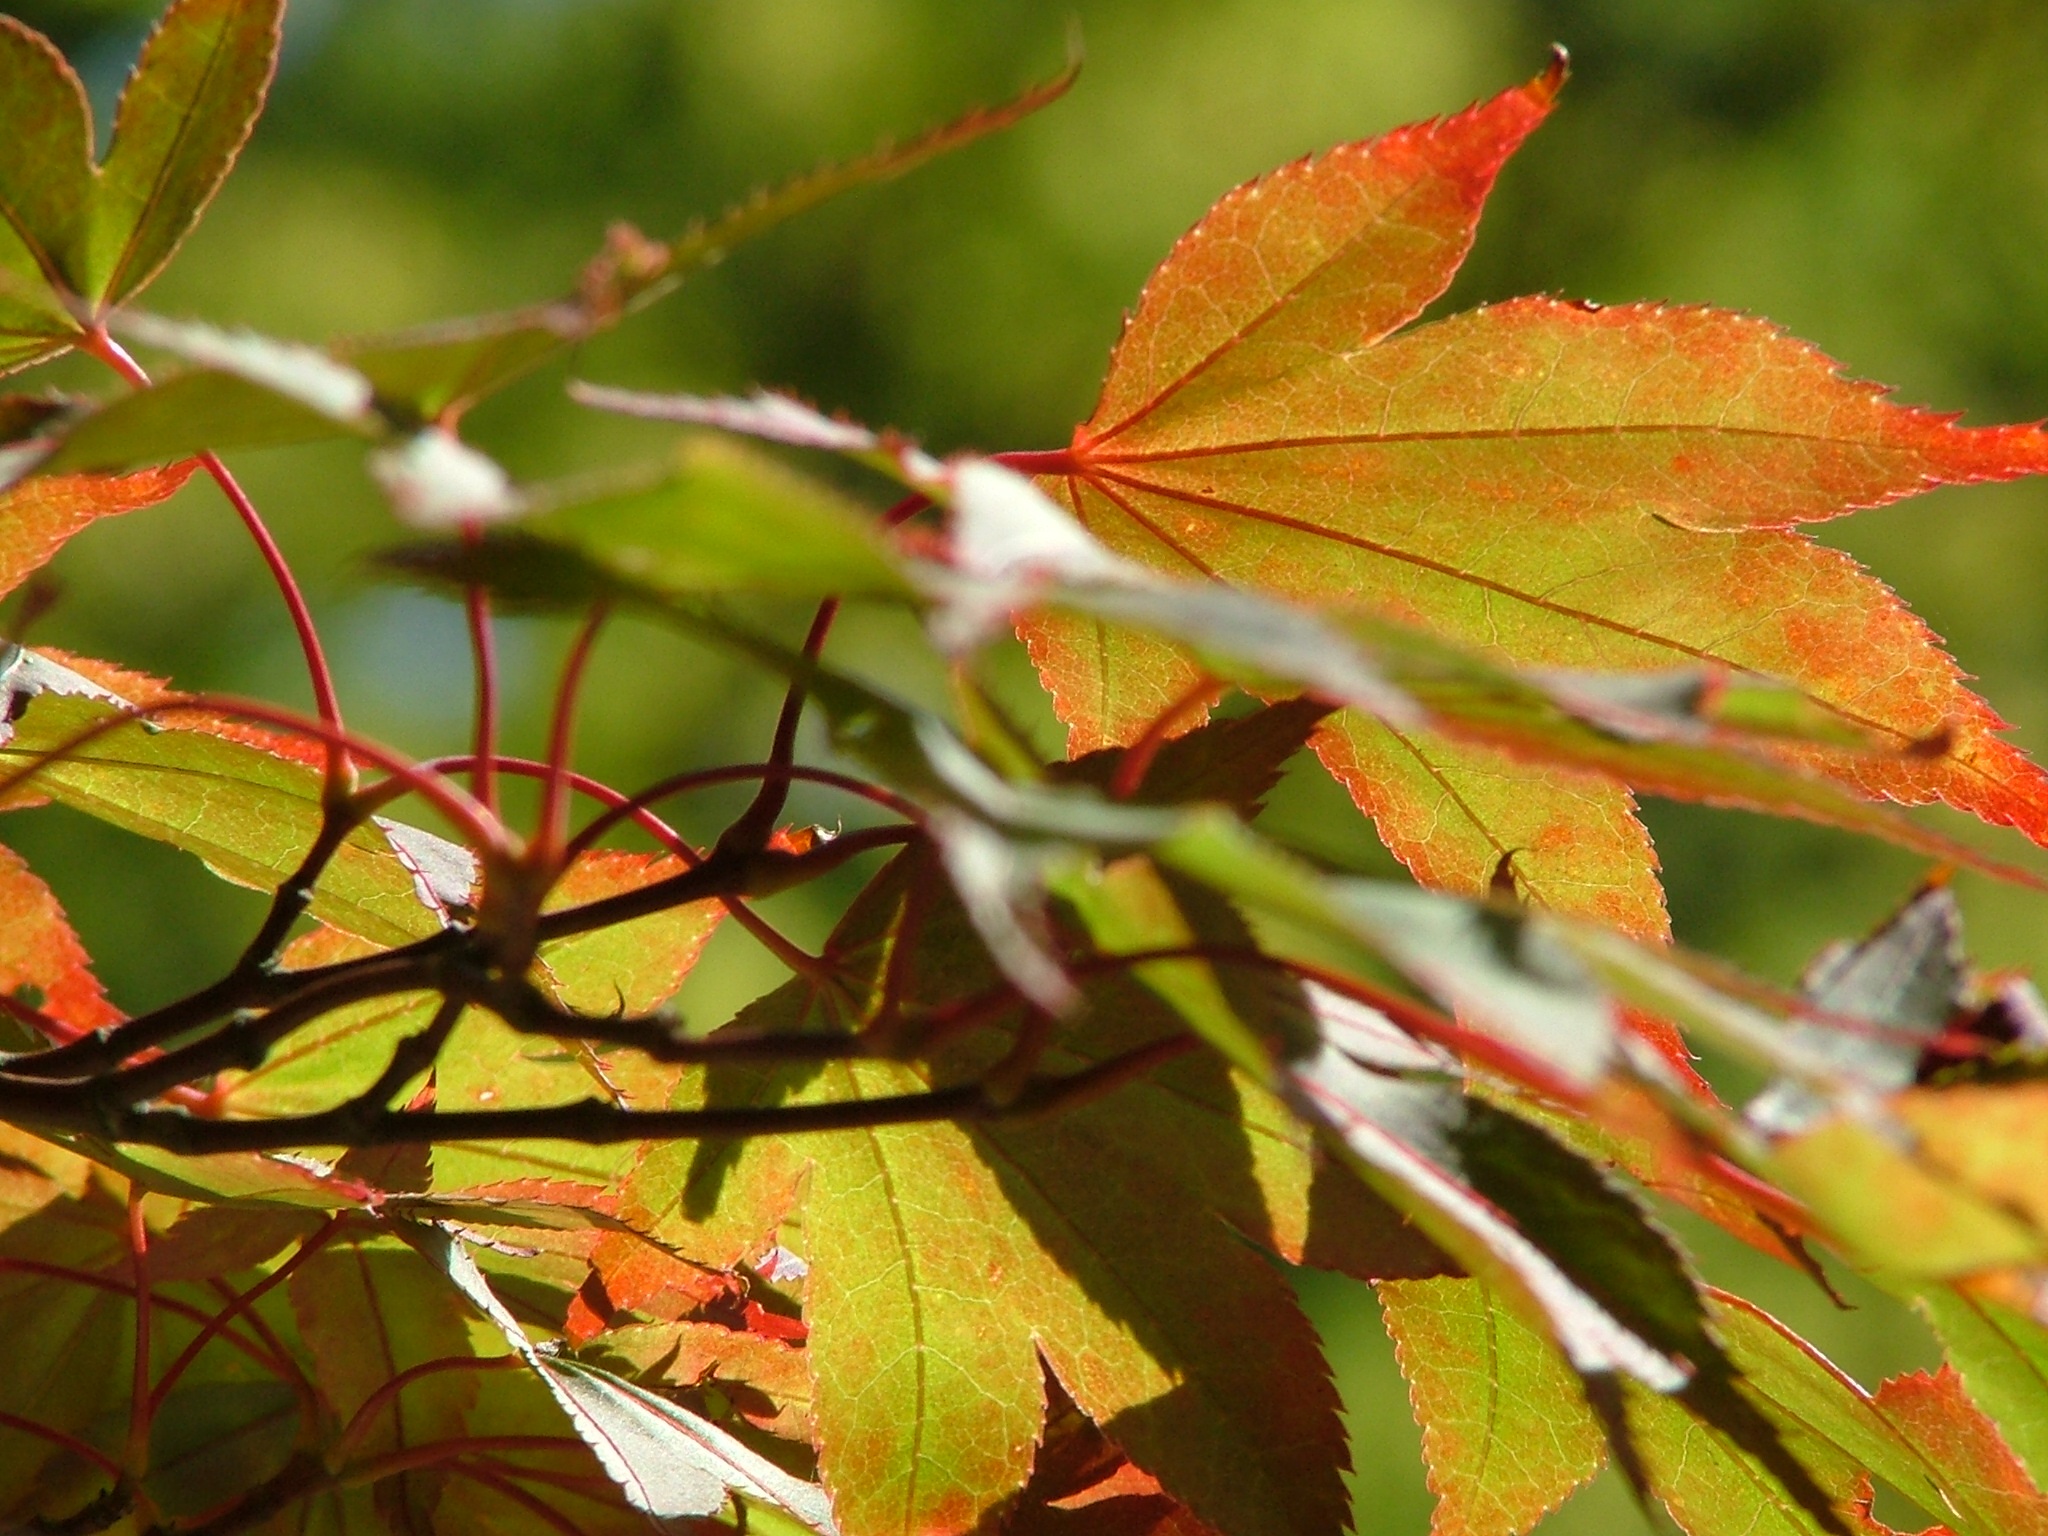
tree, nature, forest, branch, plant, sunlight, leaf, fall, flower, orange, golden, color, natural, autumn, botany, yellow, flora, season, maple tree, maple leaf, leaves, shrub, seasonal, deciduous, macro photography, flowering plant, plant stem, woody plant, land plant